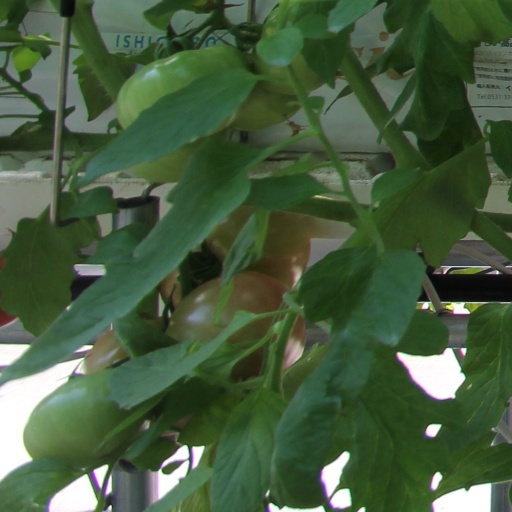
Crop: tomato